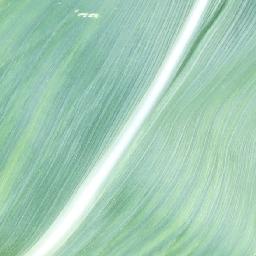
Label: Corn___healthy